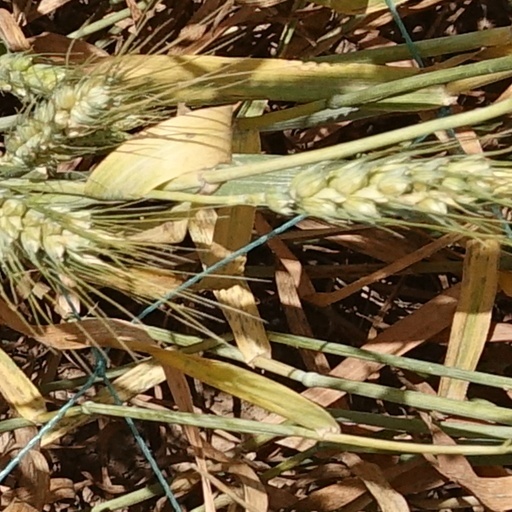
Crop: wheat